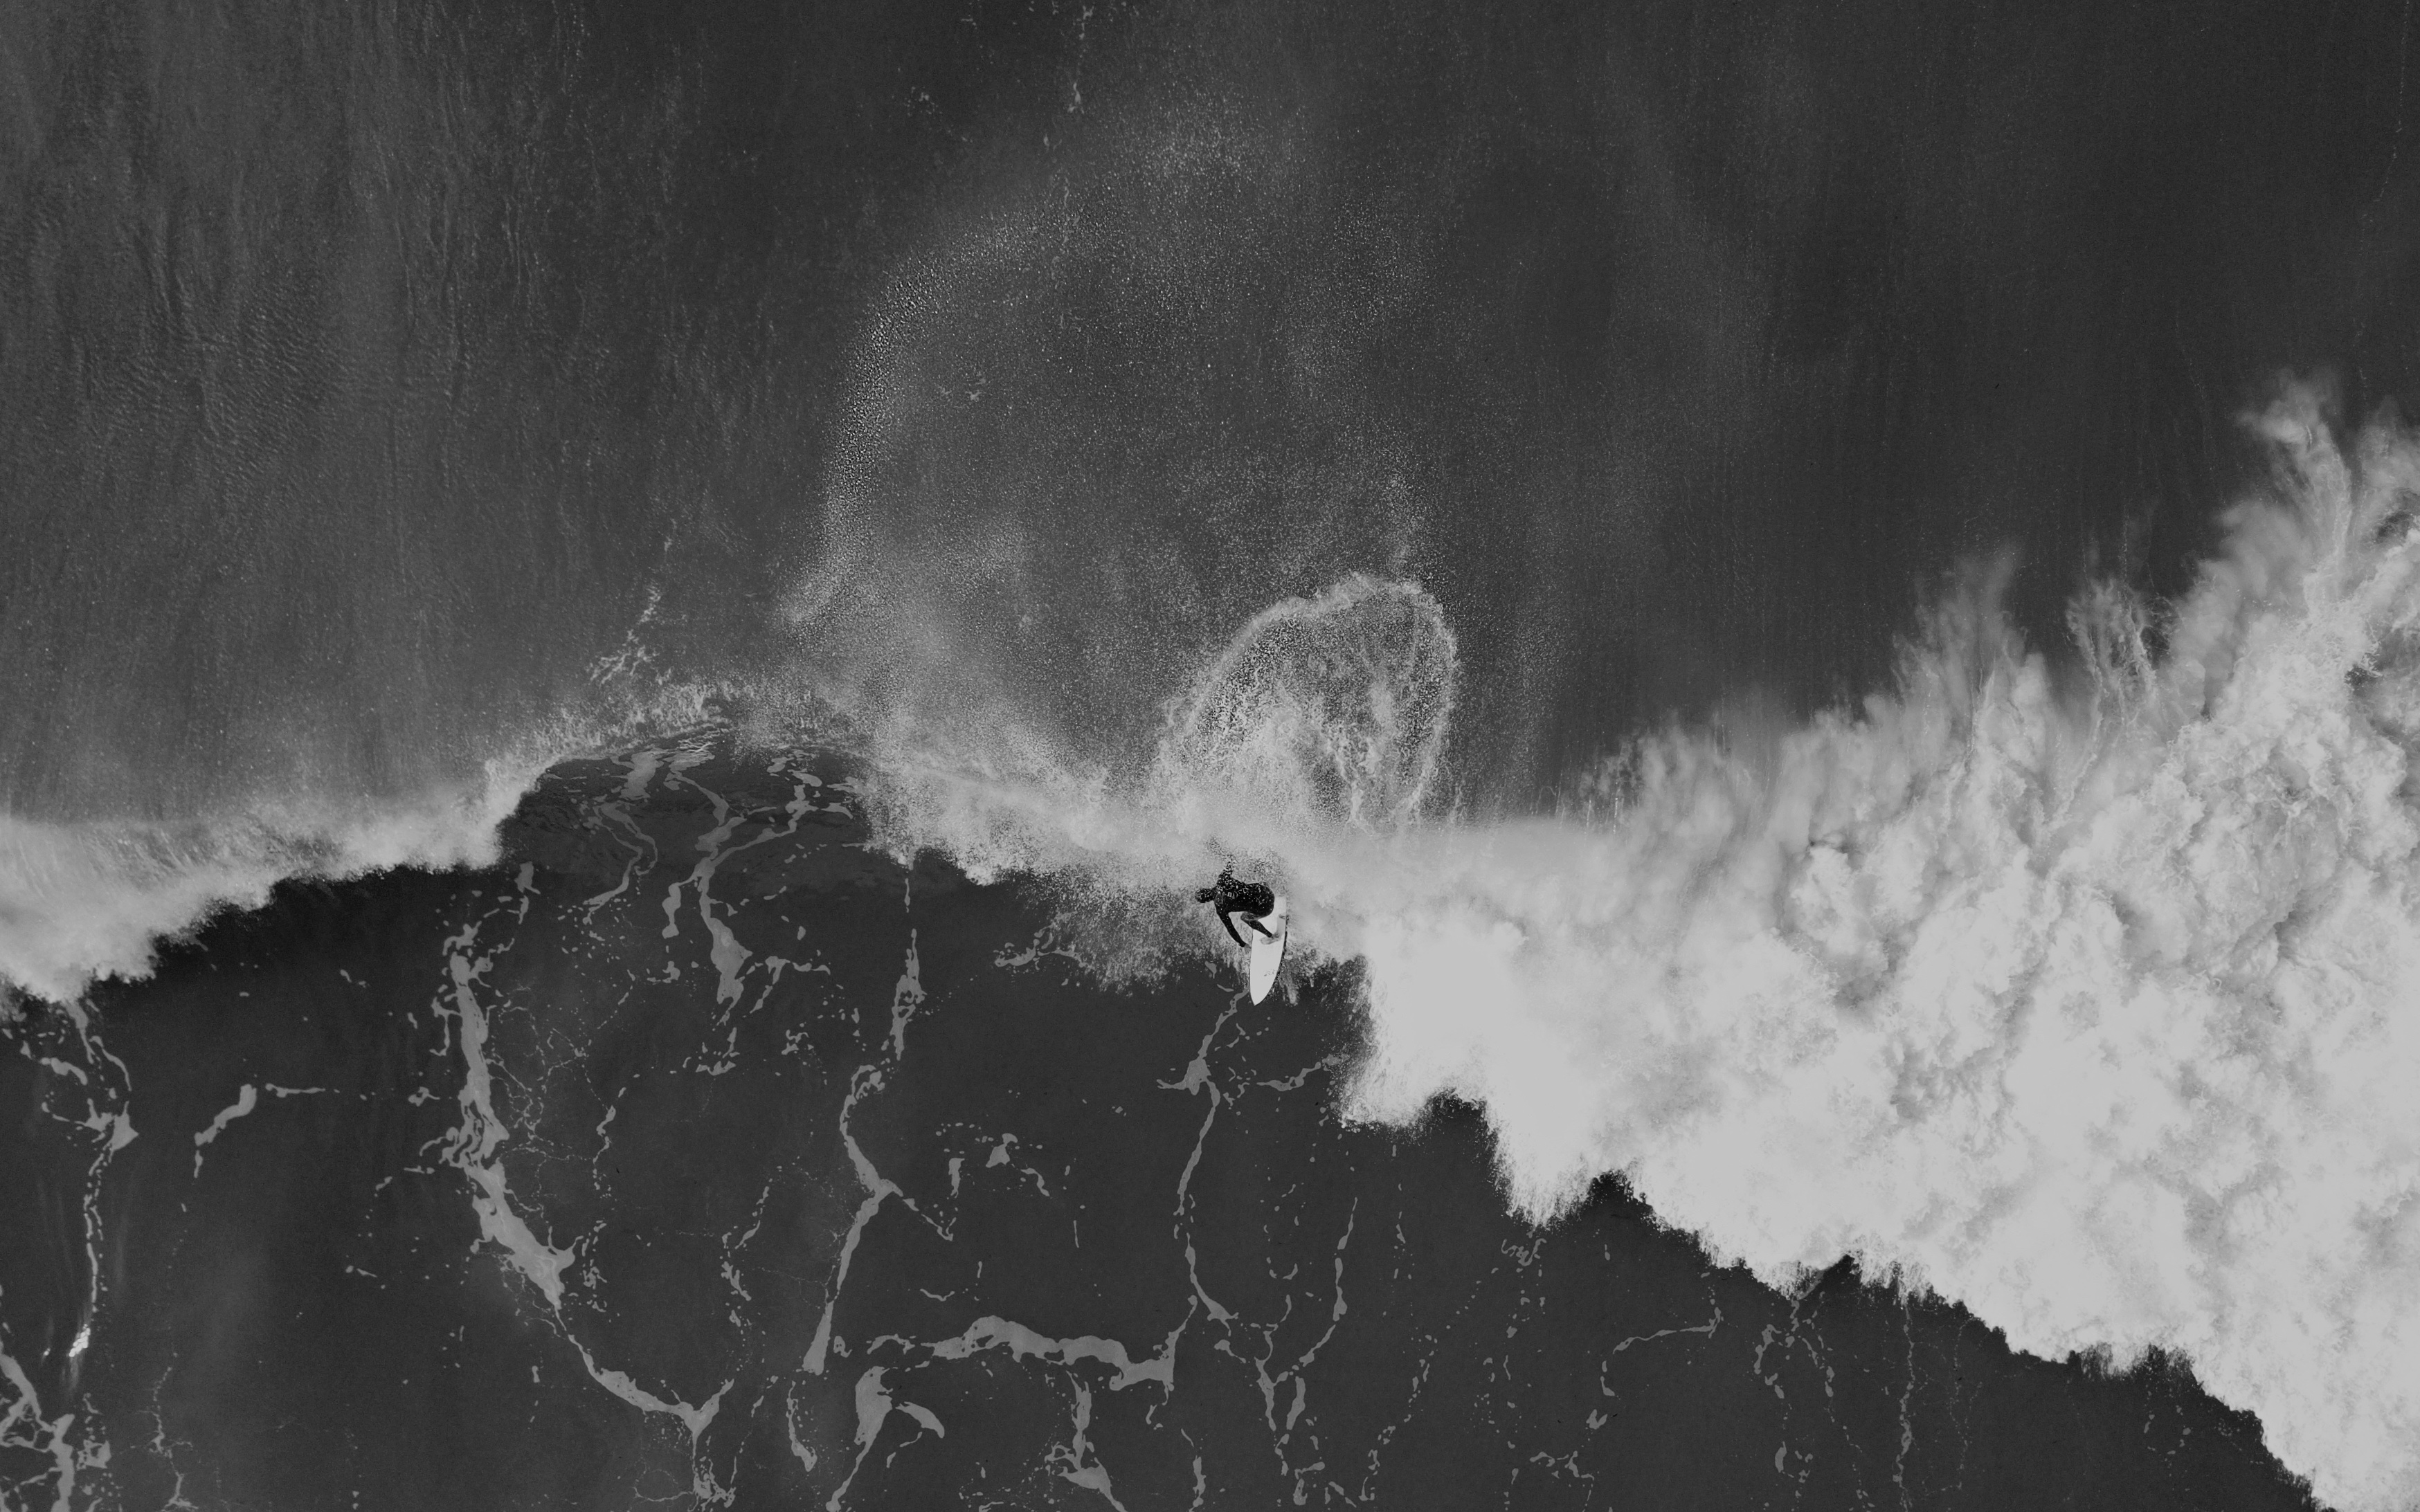
sea, ocean, cloud, black and white, sky, white, photography, atmosphere, surfer, weather, darkness, black, monochrome, freezing, monochrome photography, atmospheric phenomenon, atmosphere of earth, surfing and black